Donkey Kong Jungle Beat

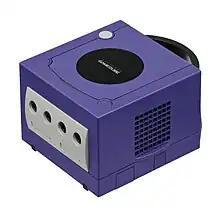
"Donkey Kong Jungle Beat" was released for the GameCube ("pictured") in Japan in December 2004 and in the West in early 2005.

Nintendo announced "Donkey Kong Jungle Beat" in May 2004 and showcased it at E3 2004 that month. Nintendo's showing was considered "[b]old, energetic, full of attitude and unexpected surprises", and "IGN" described "Jungle Beat" as "[t]he sleeper hit of the show" and wrote that attendees did not want to stop playing its presented demo. After the showing, in July "Jungle Beat" won two Game Critics Awards—selected by journalists from publications such as "Time", "Entertainment Weekly", and CNN—for "Best Original Game" and "Best Puzzle/Trivia/Parlor Game". It was also showcased at Nintendo World, which took place in five locations across Japan in November.